Jurassic National Monument

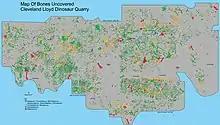
Map showing the thousands of dinosaur bones excavated at the Cleveland-Lloyd Dinosaur Quarry at the Jurassic National Monument.

As of 1960 Stokes and Madsen founded the "University of Utah Cooperative Dinosaur Project", with funds of the University of Utah. This project granted casts or specimens of dinosaurs to museums and institutions from the US but also from countries all around the world, in exchange of financial and excavation assistance. The project continued until 1976 when the University of Utah interrupted the funding. Madsen managed to continue excavating the quarry by means of a private company he founded the same year, Dinolab, intended to sell casts of dinosaur skeletons to museums, institutions and private buyers. Before that, in 1974, a new dinosaur had been described by Madsen, then assistant research professor of geology and geophysics in the University of Utah. He named it "Stokesosaurus clevelandi", honoring his mentor, professor William Lee Stokes. In 1976, another new dinosaur was described from fossils found in the quarry by Madsen. He named it "Marshosaurus bicentesimus", honoring American paleontologist Othniel Charles Marsh (1831-1899). In 1987, Brigham Young University paleontologists excavated a fossil dinosaur egg, at the time the oldest such egg ever found.